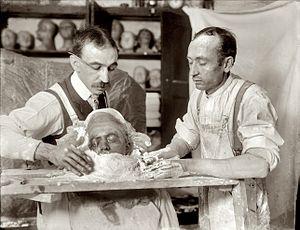
Deux hommes modelant un masque mortuaire, New York, 1908.
Un masque mortuaire ou masque de mort est un masque moulé sur le visage d'une personne morte récemment. L'objet permet la conservation d'un portrait fidèle en trois dimensions au-delà du court laps de temps qui laisse le cadavre intact.